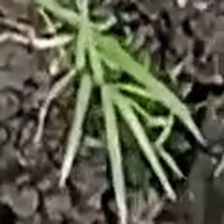
Weed species: Digitaria_SP_(Digitaria Sanguinalis )